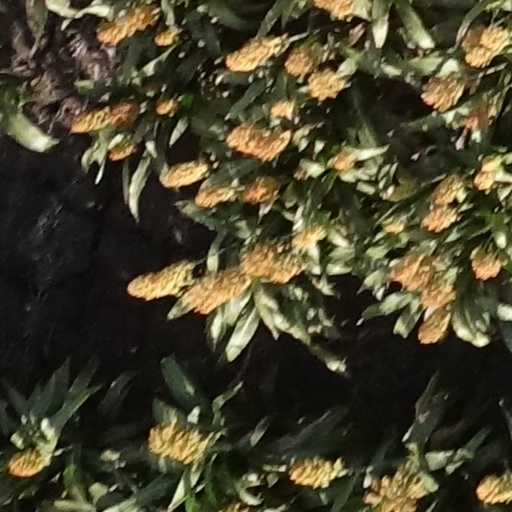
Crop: sorghum